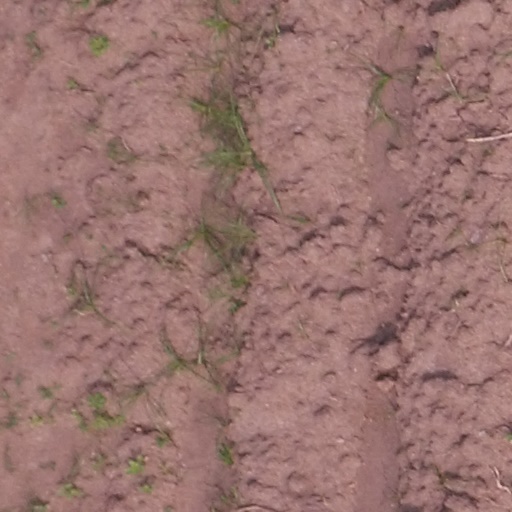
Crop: maize; corn